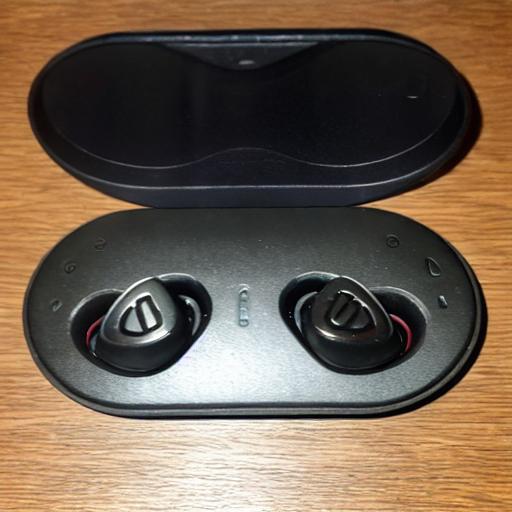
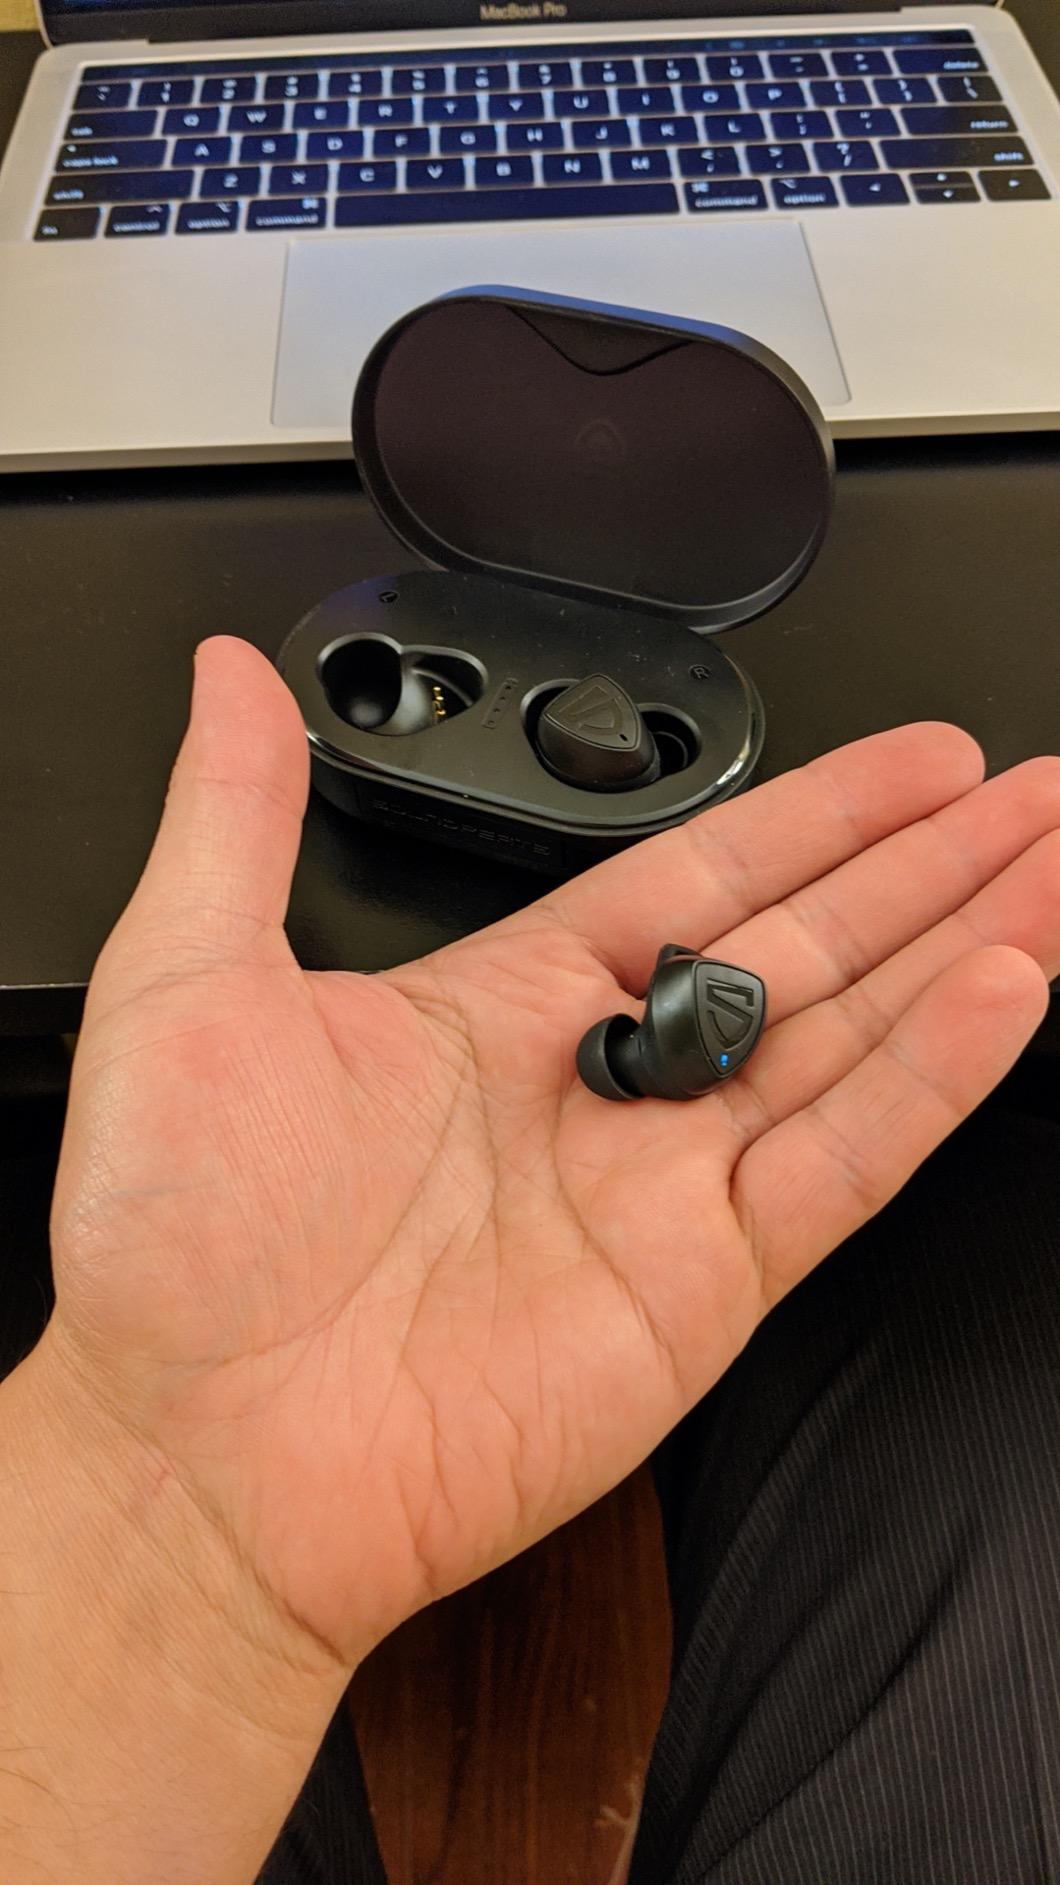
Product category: earbuds
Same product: no